Coonamble railway station

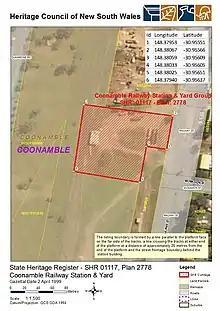
Heritage boundaries

Coonamble is a site of high significance as a pioneer site with a brick building in "as built" form. It appears to be the only such example in the State, the other brick building of the same type being Narrabri which has been altered. The intactness of the station group is also of significance.